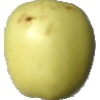
Label: Apple Golden 2